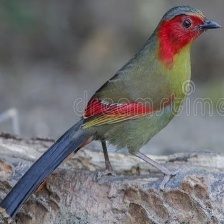
Species: SCARLET FACED LIOCICHLA
Scientific name: LIOCICHLA RIPPONI